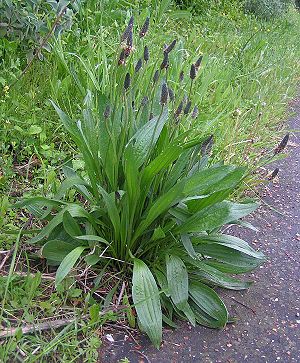
Lancet-vejbred
Lancetvejbred, ofte skrevet lancet-vejbred, er en flerårig, cirka 10-40 cm høj urt, der vokser på åbne, græsbevoksede arealer. Den kendes let fra andre arter af vejbred på sine lancetformede blade.